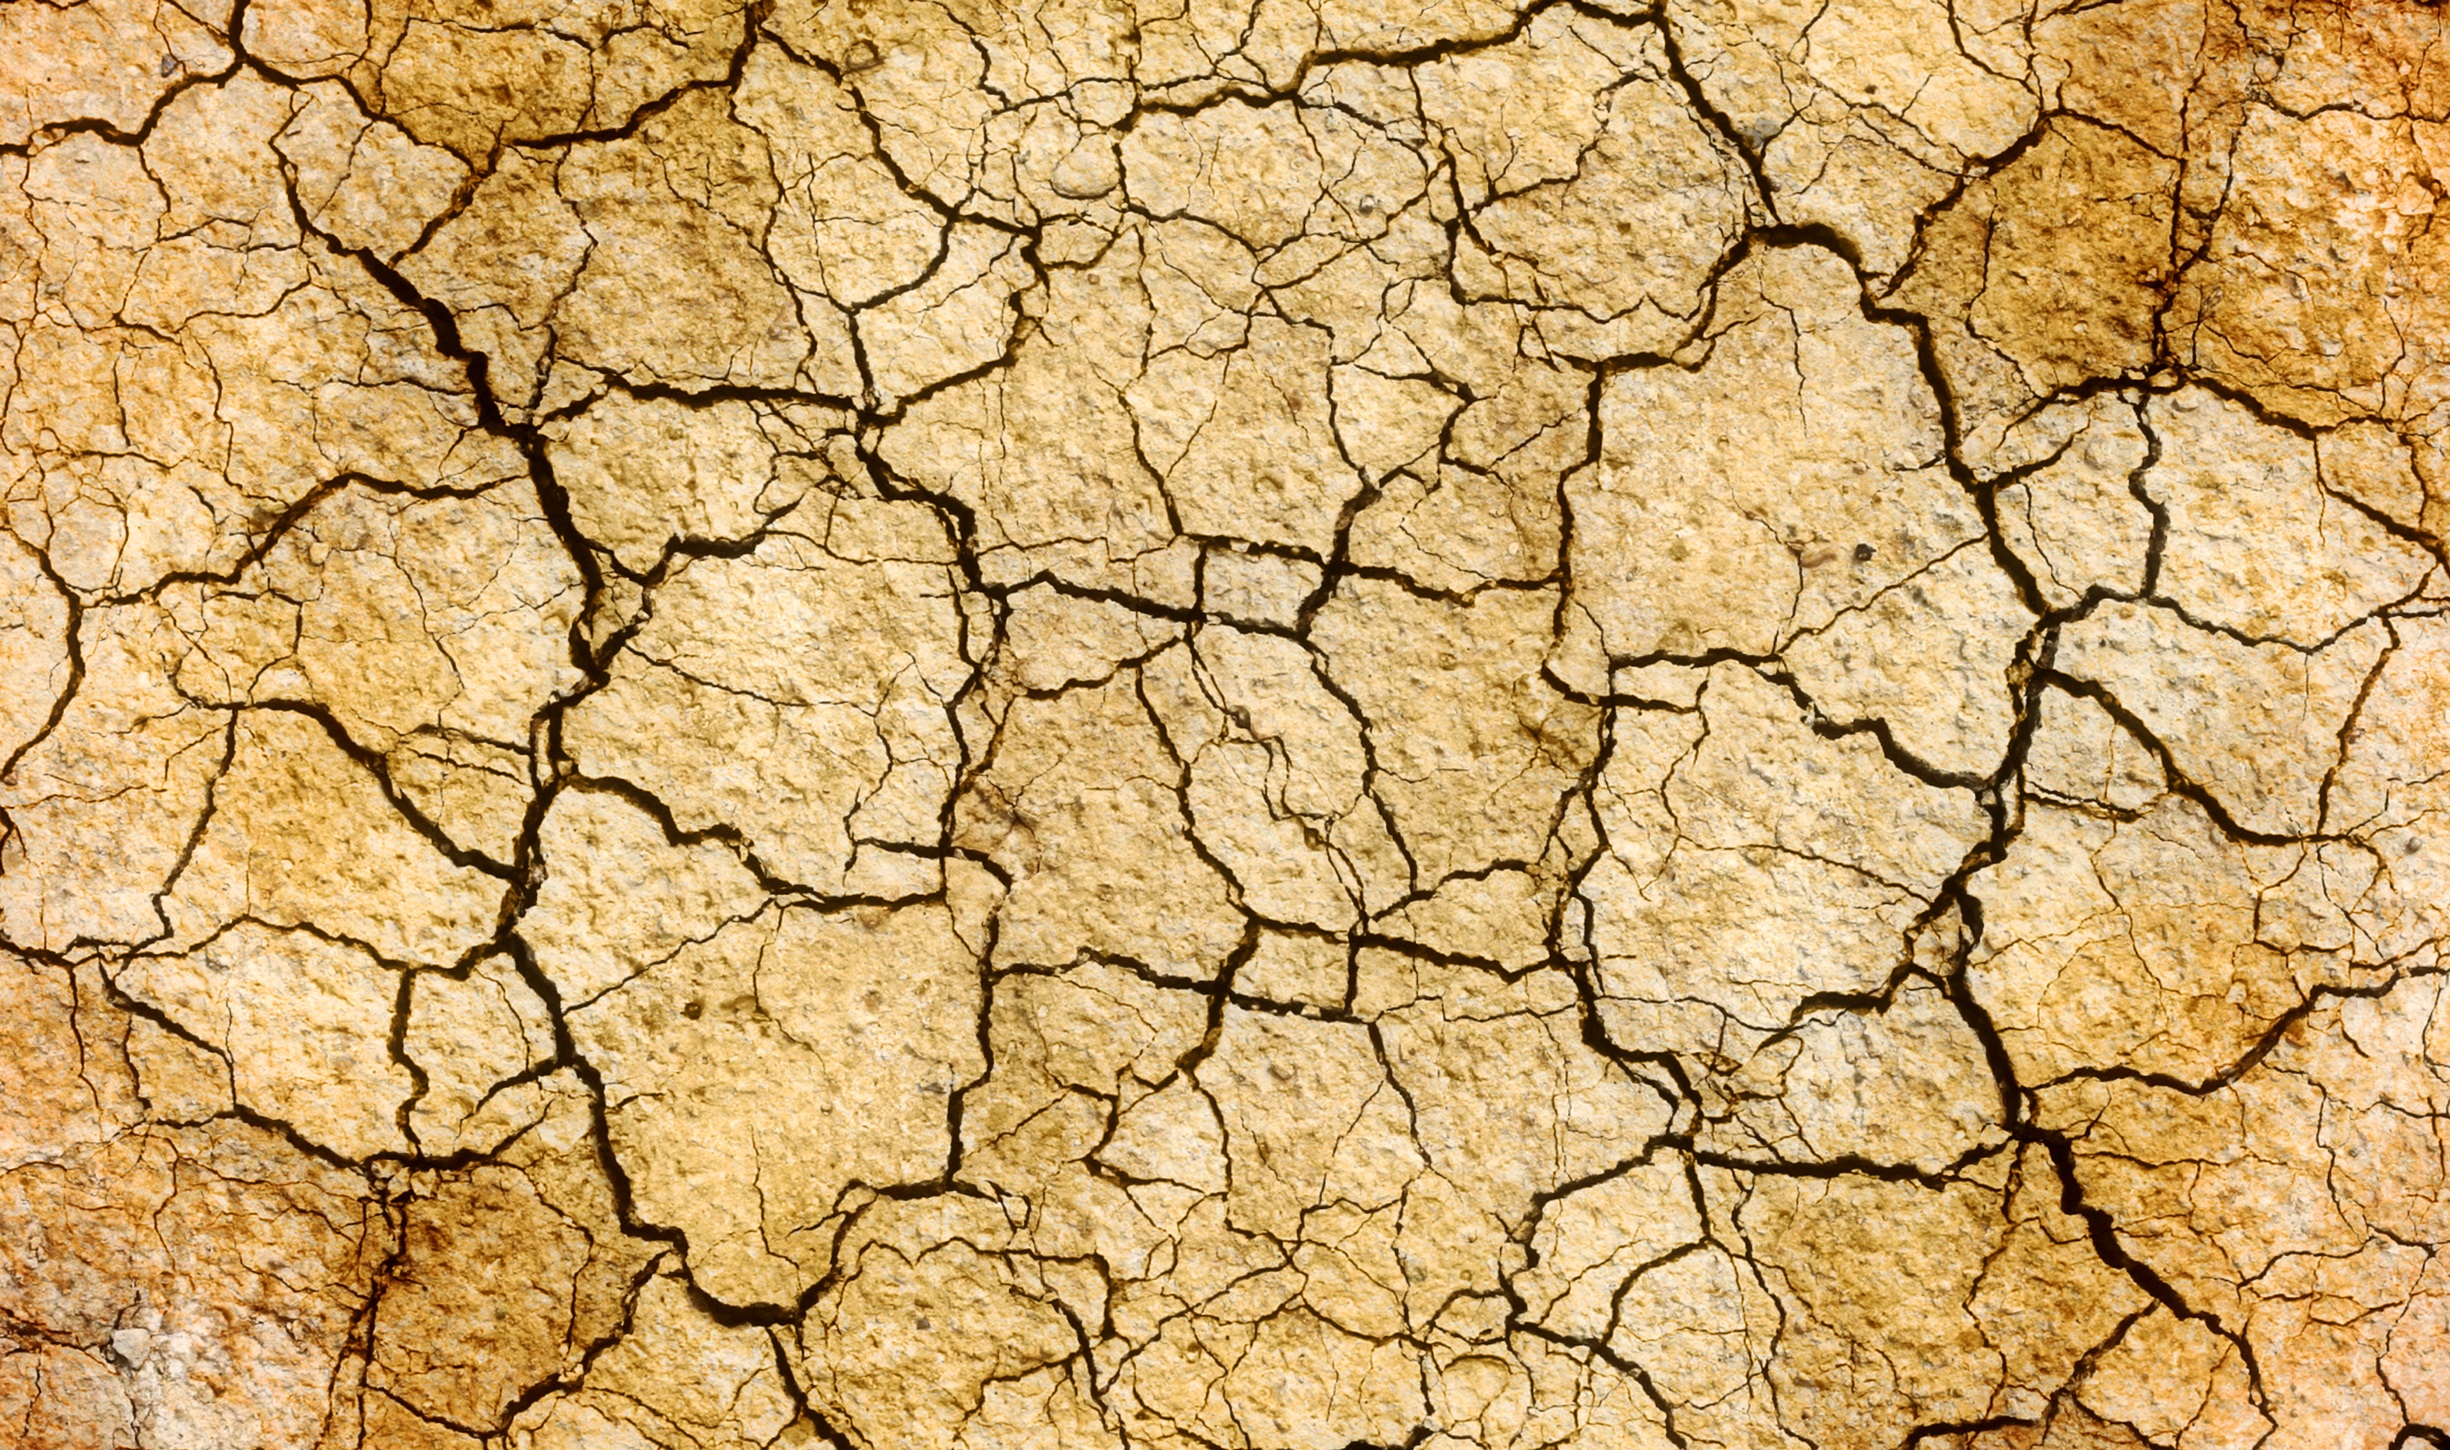
nature, ground, texture, desert, land, environment, soil, surface, cracked, background, earth, climate, disaster, cracks, drought